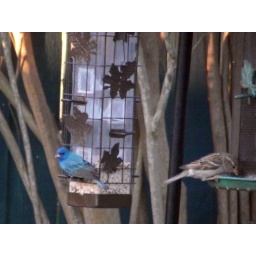
graced my backyard feeder the other day. Photo taken through bedroom window in the morning.